Geelong Grammar School

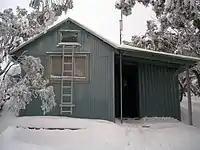
Geelong Grammar School Hut at Mount Stirling

An interregnum of two years was followed by the appointment, in 1980, of John Elliot Lewis (who later became headmaster of Eton College from 1994 to 2002). Under the leadership of Lewis the school set about renovating the boarding and day houses to bring them up to more acceptable modern standards, and there was a focus on improving academic results in addition to the generally rounded education offered. In part, this was achieved through introducing timetable flexibility to allow able later-year high-school students to undertake Victorian Certificate of Education studies ahead of their cohort. The school is now one of 43 high schools in Australia to offer the International Baccalaureate Diploma programme as an alternative to the VCE. The later years of Lewis' head mastership saw an effort (which has been largely successful) to make the school less hierarchical.